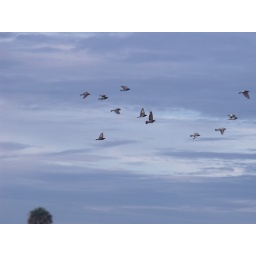
pigeon flock in blue - purple sky